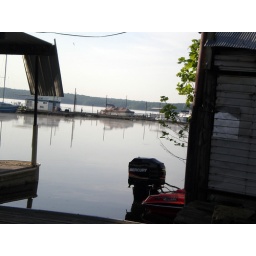
Fast little red boat in the garage of the floating cabin.